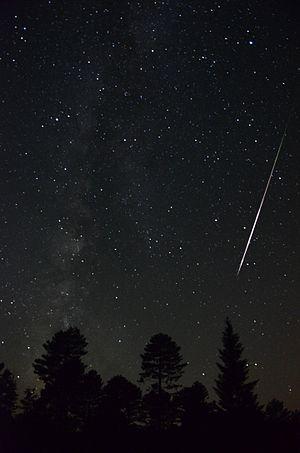
Parc naturel régional de Corse
L’échauffement aérodynamique est l’échauffement subi par un objet qui se déplace rapidement dans une atmosphère. Il peut se manifester sur les aéronefs en vol ainsi que sur les engins spatiaux et les météorites qui pénètrent dans l'atmosphère terrestre. La compréhension des processus régissant l'échauffement dynamique est nécessaire pour la maîtrise des technologies employées dans la conception des engins spatiaux destinés à revenir sur Terre et pour prévoir l'évolution des objets célestes dont la trajectoire les destine à pénétrer dans l'atmosphère terrestre.